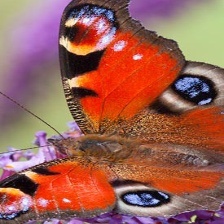
Species: PEACOCK
Butterfly family (ImageNet category): admiral